Cortlandt Street Ferry Depot

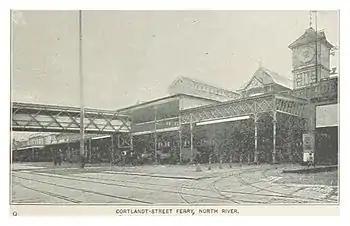
Cortlandt Street Ferry Depot in the early 1890s

Cortlandt Street Ferry Depot was the main ferry terminal of the Pennsylvania Railroad and the West Shore Railroad on the North River (Hudson River) in lower Manhattan. The railroads operated ferries to their terminal stations on the Hudson River waterfront in New Jersey at Exchange Place and Weehawken, respectively.